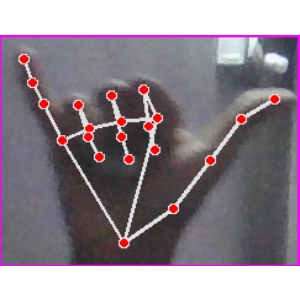
अक्षर: य